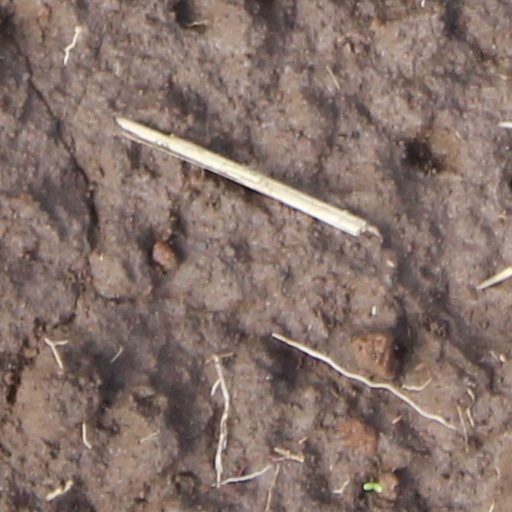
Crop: wheat